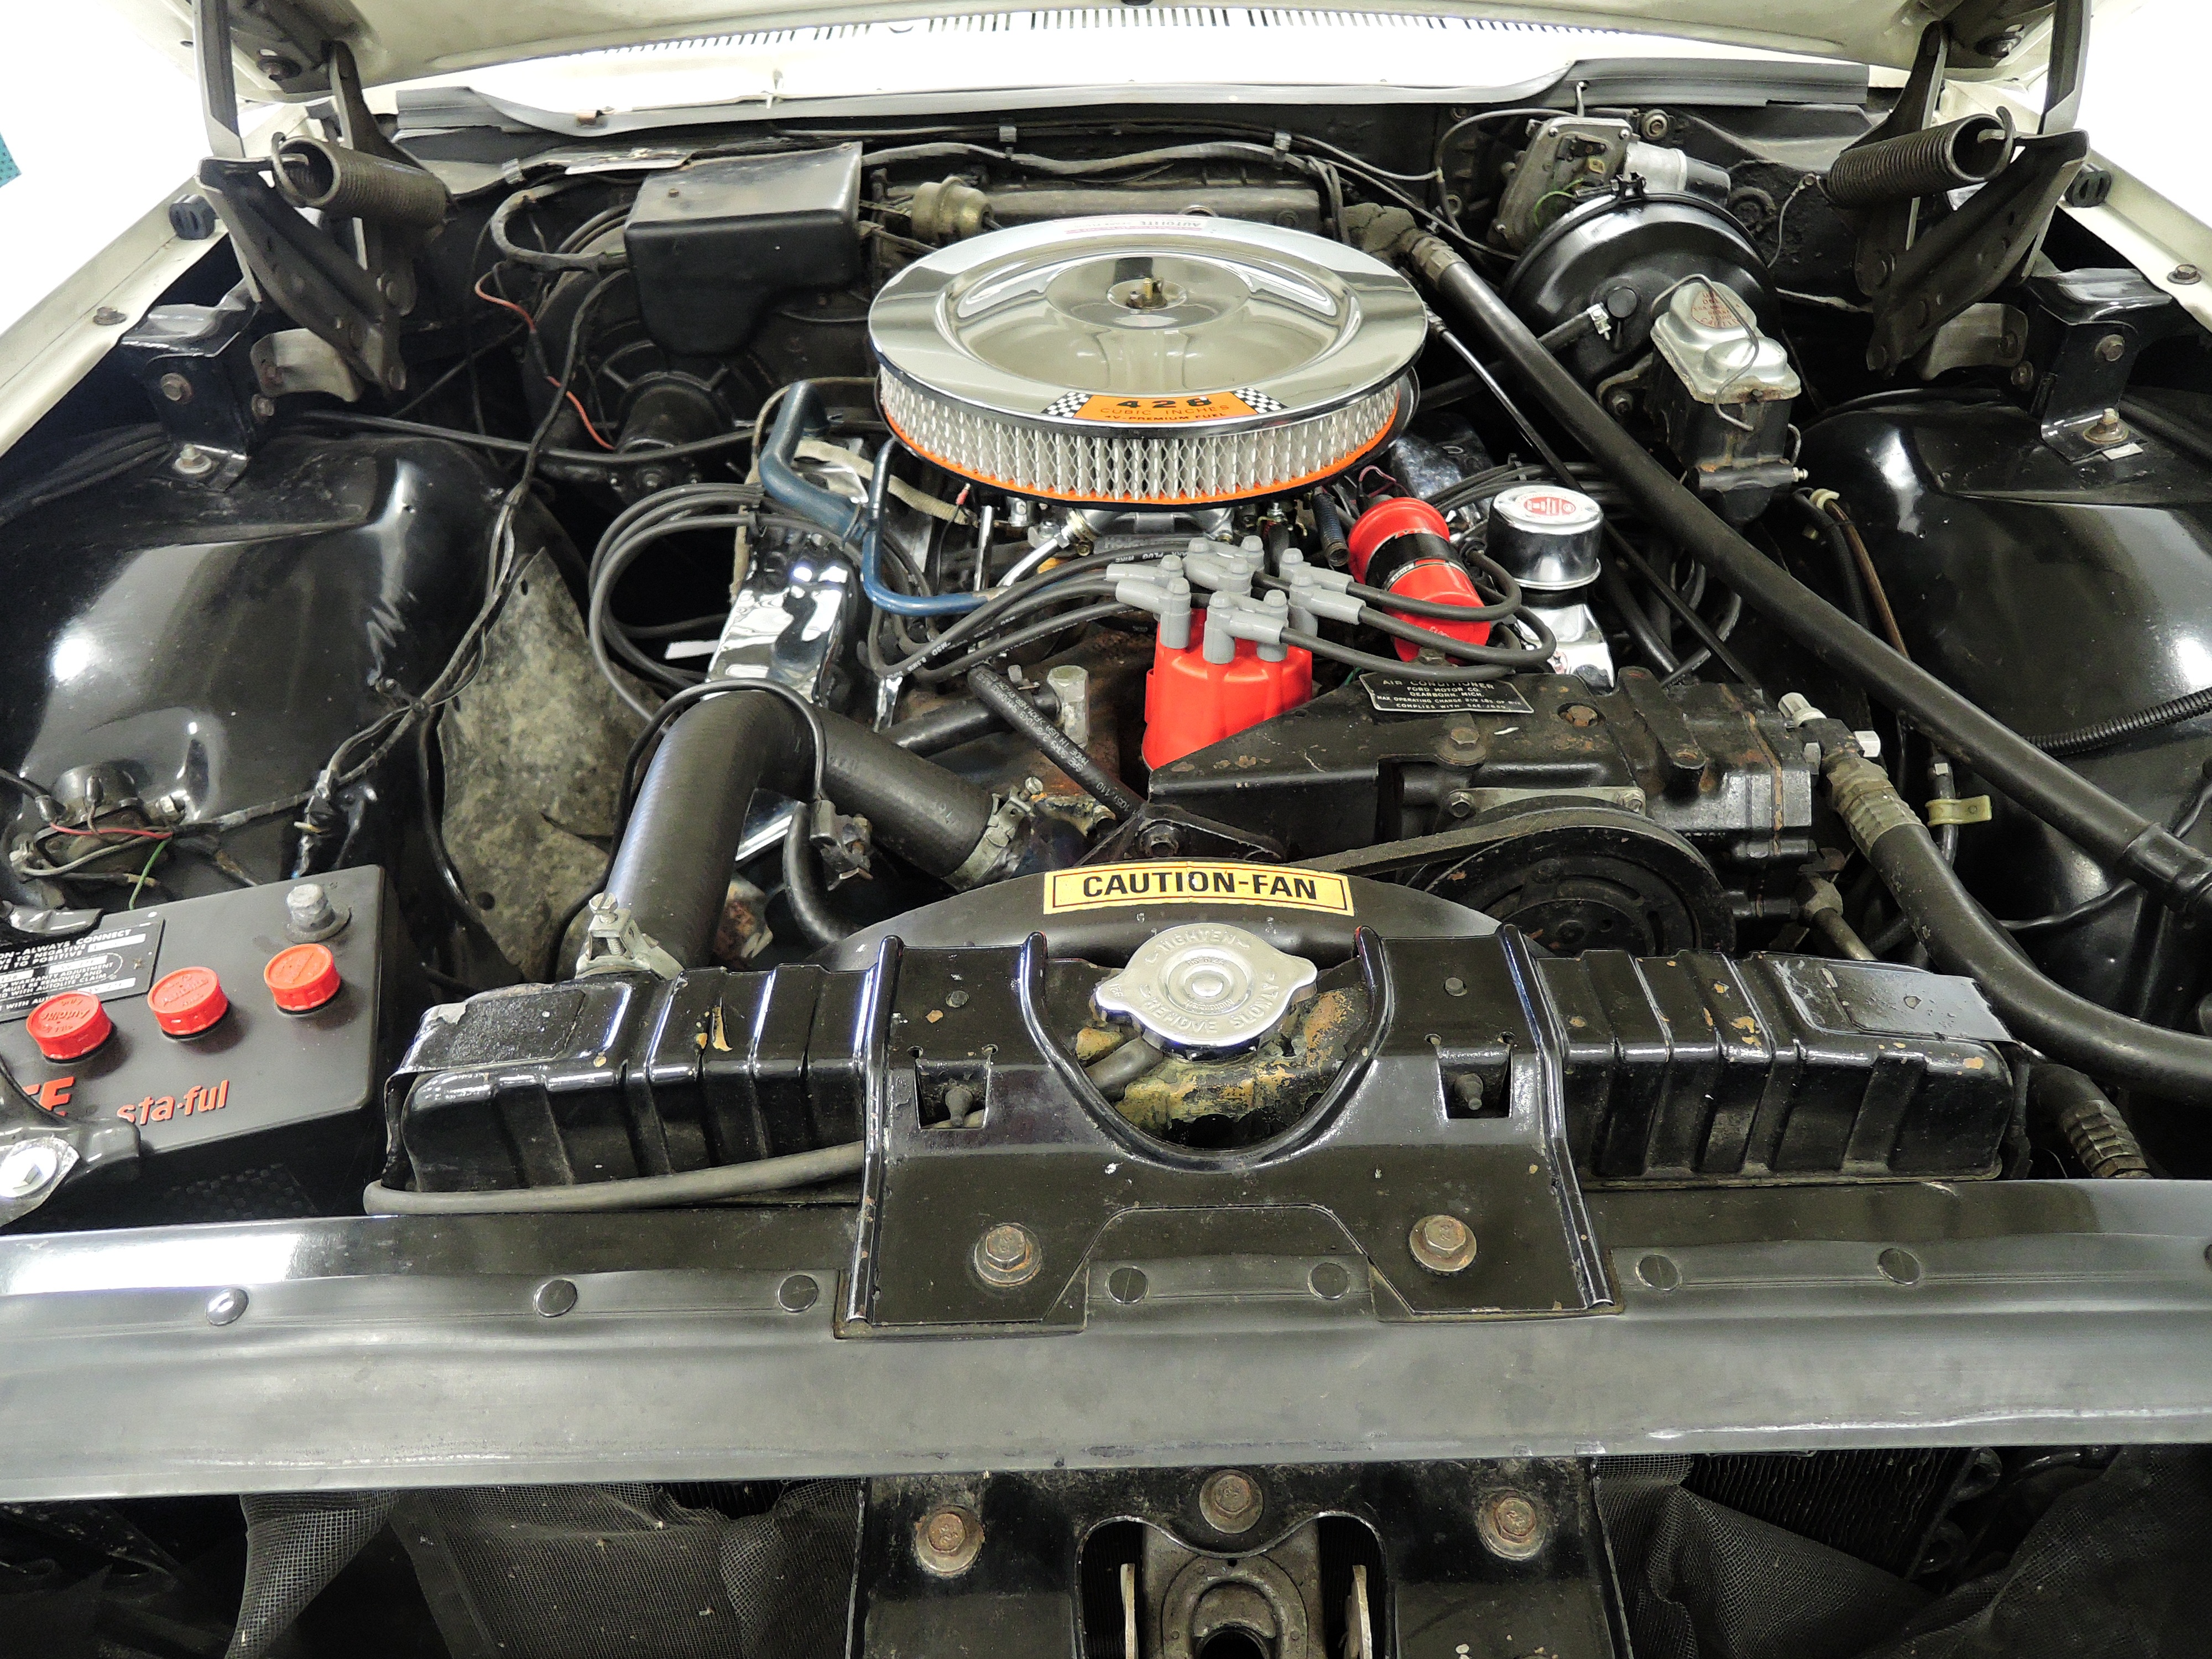
car, vehicle, sports car, muscle car, engine, land vehicle, ford xl, 1967 restored motor, v8 345 hp, 4 barrel carb, automobile make, automotive exterior, luxury vehicle, performance car